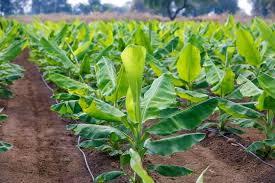
Wakulima ambaye wako na ujuzi wa hali ya juu,wanatumia teknolojia ya kisasa ili kuweza kulima matunda na vile vitu vingine ambayo kutumia nguvu kidogo sana kwa sababu kwa hizo sehemu kuna maji yanatiririka polepole.